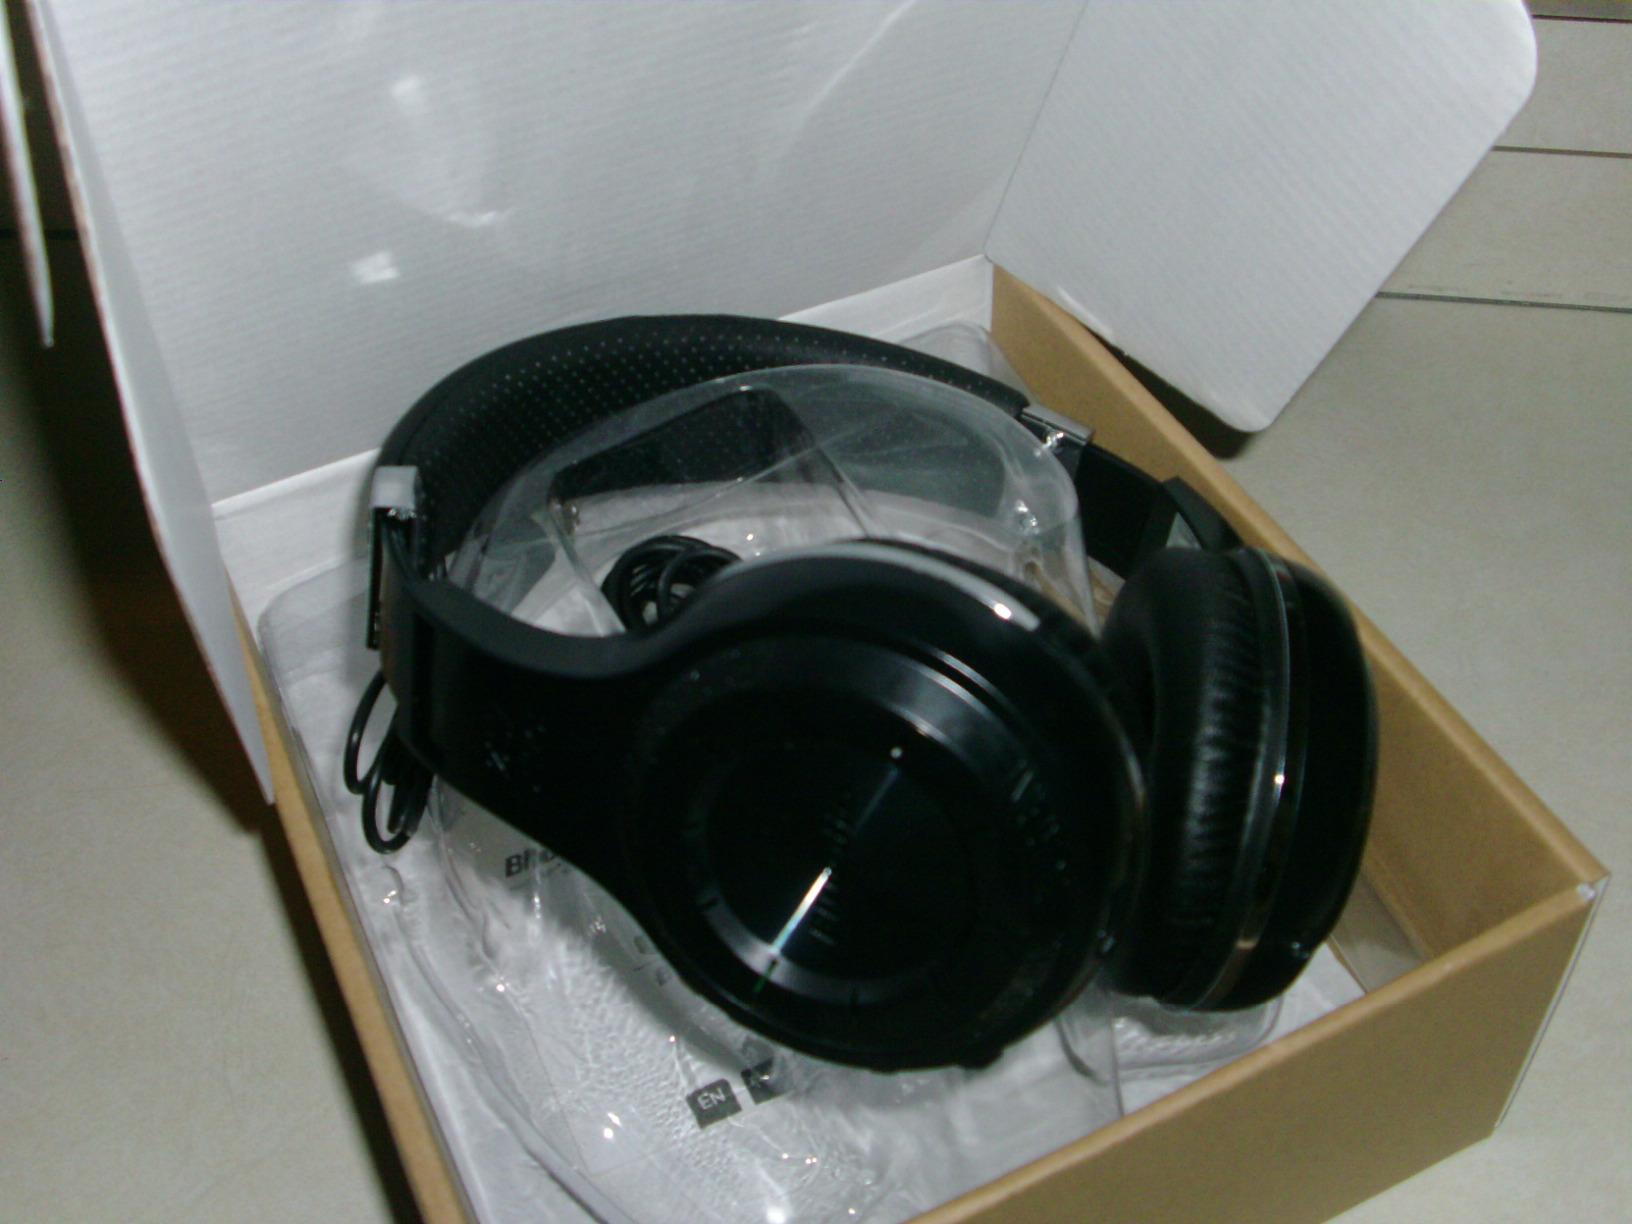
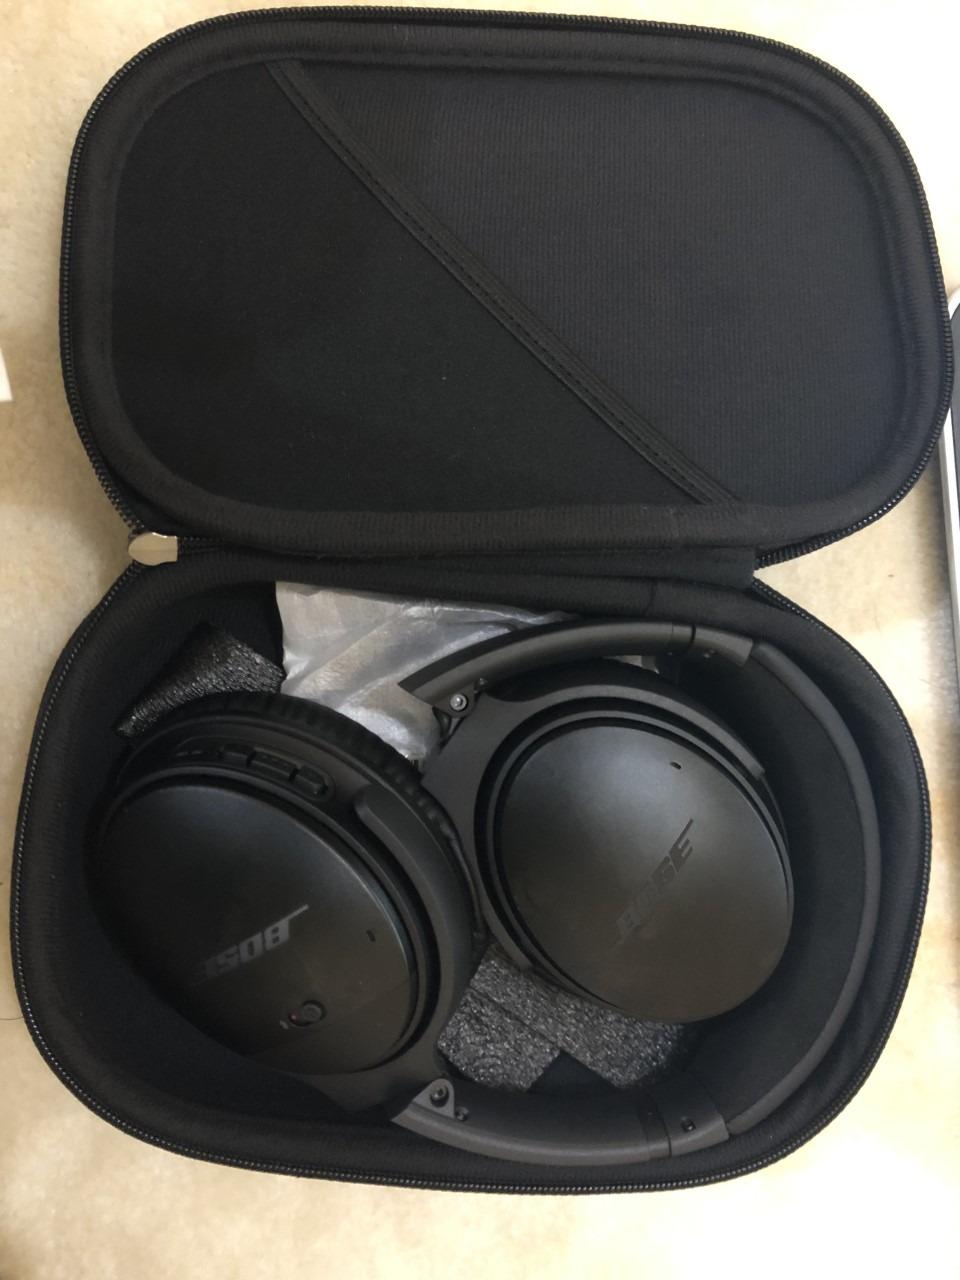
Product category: headphones
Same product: no